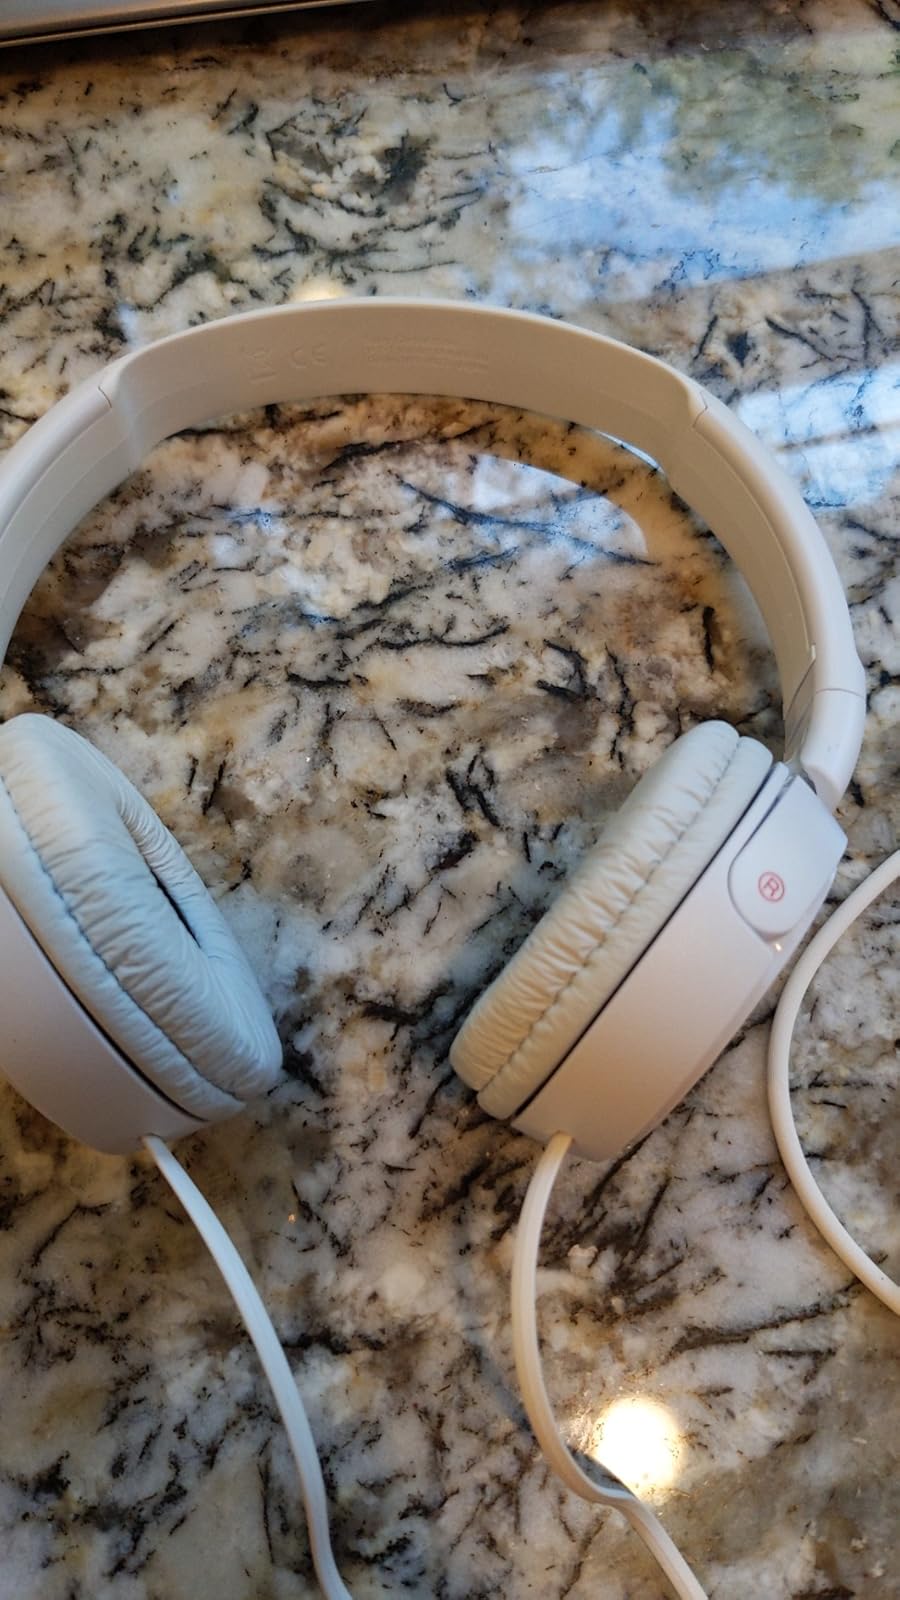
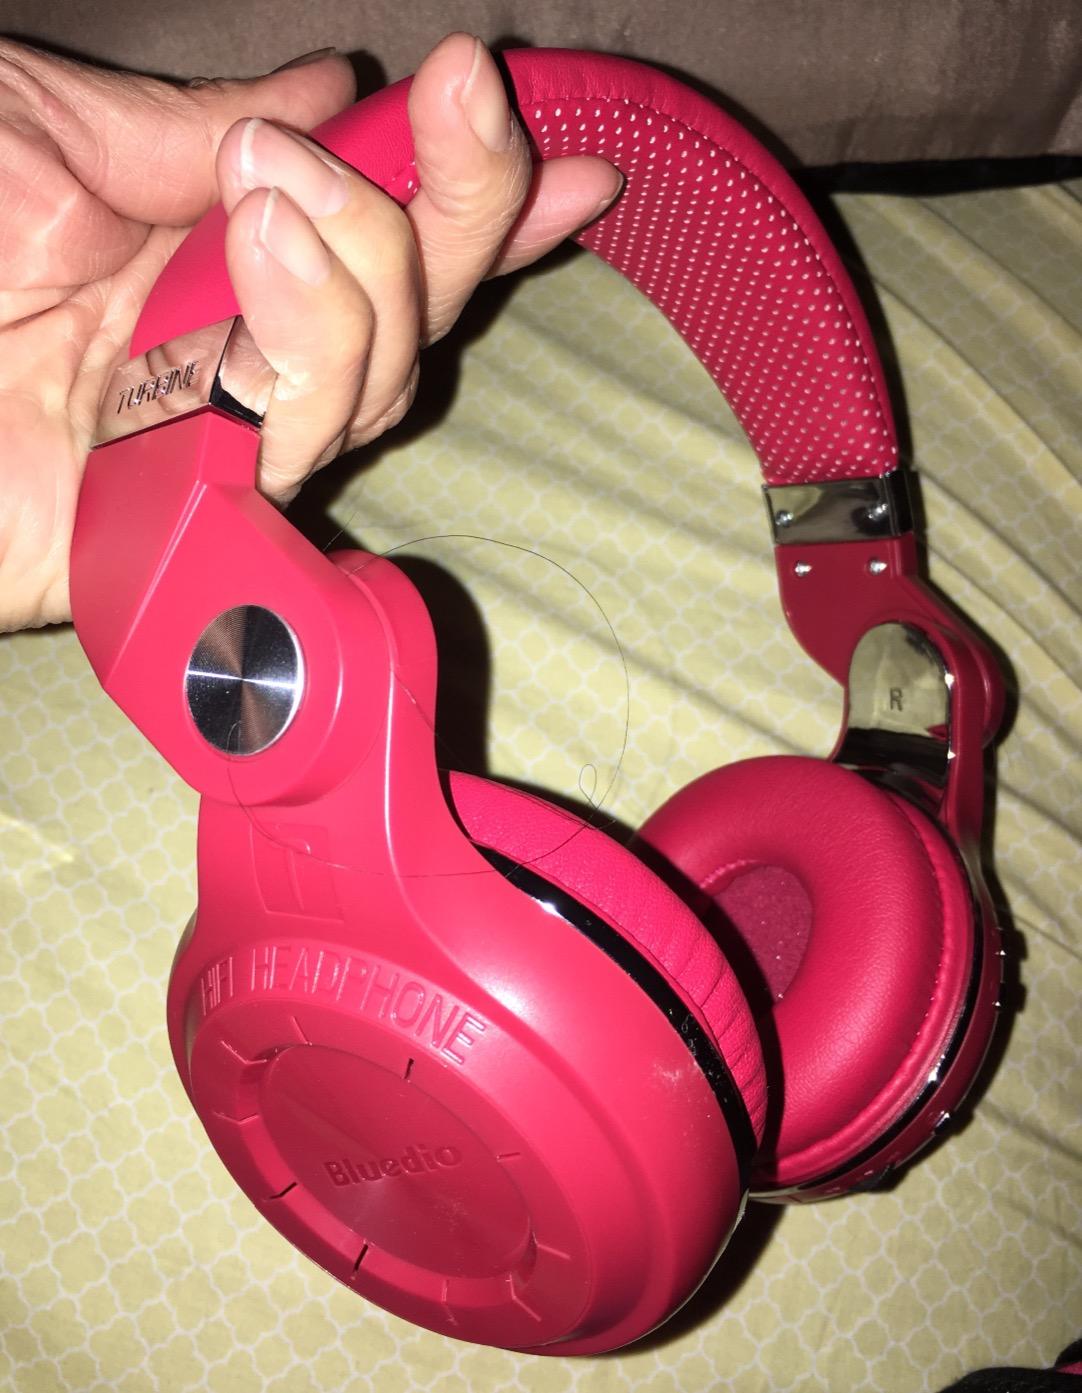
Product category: headphones
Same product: no